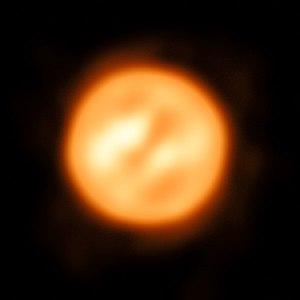
Antarès est une étoile double du Scorpion dont la plus brillante composante est une supergéante rouge en fin de vie, d'une masse comprise entre 15 et 18 M et d'un diamètre variant entre 680 et 883 fois celui du Soleil, soit un volume 688 millions de fois plus élevé que lui. Elle est située à environ 550 années-lumière de la Terre.